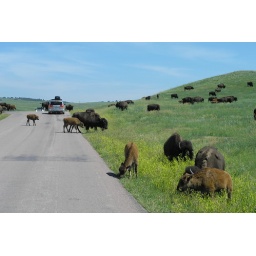
Wild buffalo crossing the road in Custer Nat Pk. The park is home to 1500-2500 buffalo.